Road church

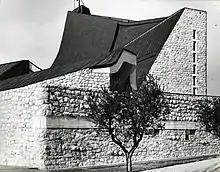
The church of San Giovanni Battista near Florence, Italy.

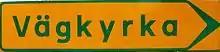
A sign for a road church in Sweden

There were two road churches in Murmansk oblast open in summer 2012.